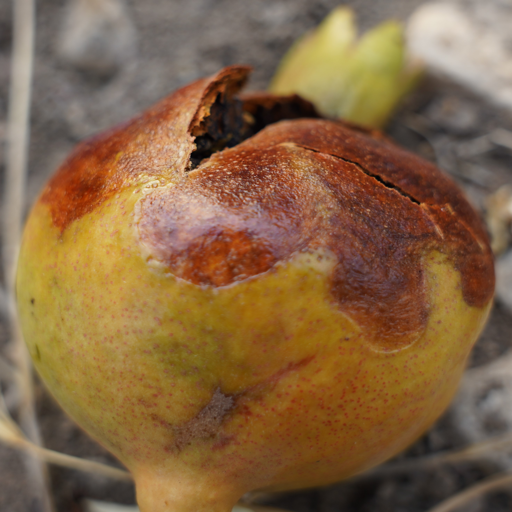
Label: Colletotrichum spp